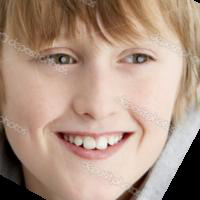
Age group: age 01-10